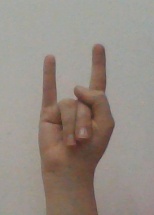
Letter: la